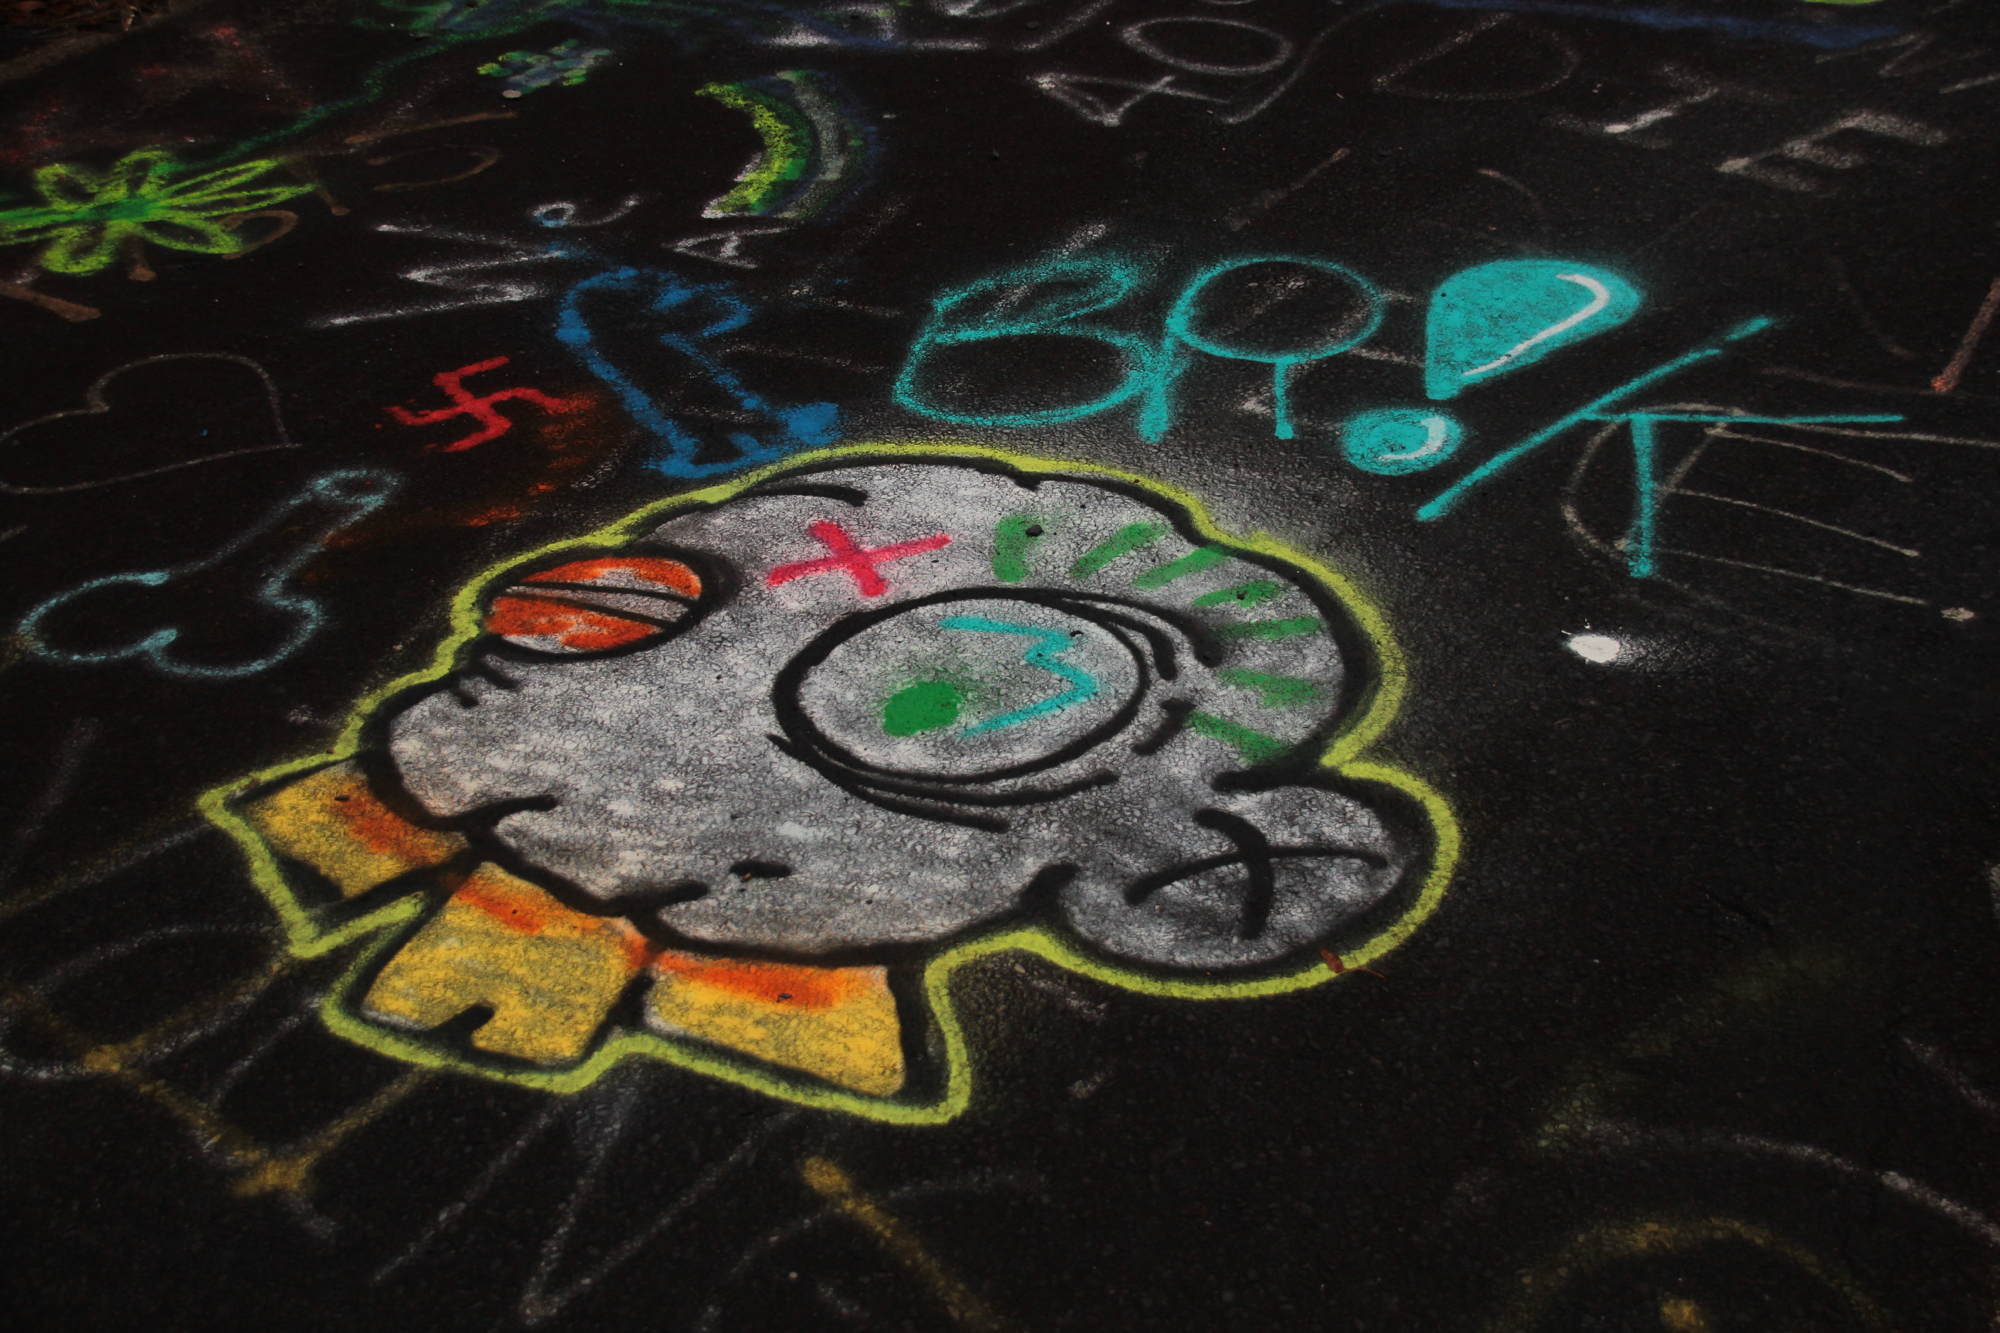
road, glass, number, green, graffiti, material, circle, art, 3652015, 365the2015edition, day346, day346365, 12dec15, centralia